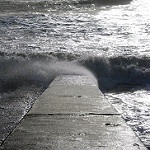
Label: sea